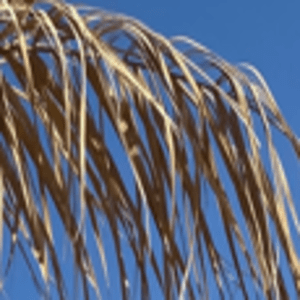
Label: Rachis Blight